Ballasalla railway station

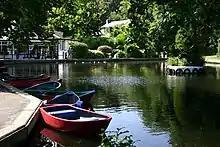
Silverdale boating lake which is located a distance from the station and is a popular destination for alighting passengers in summer months

When the railway arrived here the road was little more than a pack-horse road; at its intersection with the railway, traditional level crossing gates were installed. A gatekeeper's house and small lodge were also built; these both still stand: the former is now a private house, whilst the latter remains extant though out of use. It was not until 1962-1963 that the wooden manually operated gates were replaced with larger mechanical gates, and the gatehouse modified to accommodate a "wheelhouse", a small signal box-type structure in a position above the road to increase visibility for the operator. A series of inter-connected rods beneath the road protected by large metal plates were also extant, but when the whole crossing was relaid in 2000 these were removed and a standard concrete crossing installed. These gates were opened and closed by a large ship's wheel structure which remains "in situ". These distinctive gates were a feature of the line and survived until 2001 when, in line with a health and safety ruling, they were removed and replaced with automatic barriers which are now operated by the staff from the platform for departing trains and by treadle activated by trains approaching from a southerly direction. The barriers now in operation tower above the site when in the "off" position; they are long enough to block both carriageways when in use. It is also protected by colour lights to warn motorists of approaching trains, and a set of repeater lights on the exit to Silverburn Way further alert motorists approaching from the south.